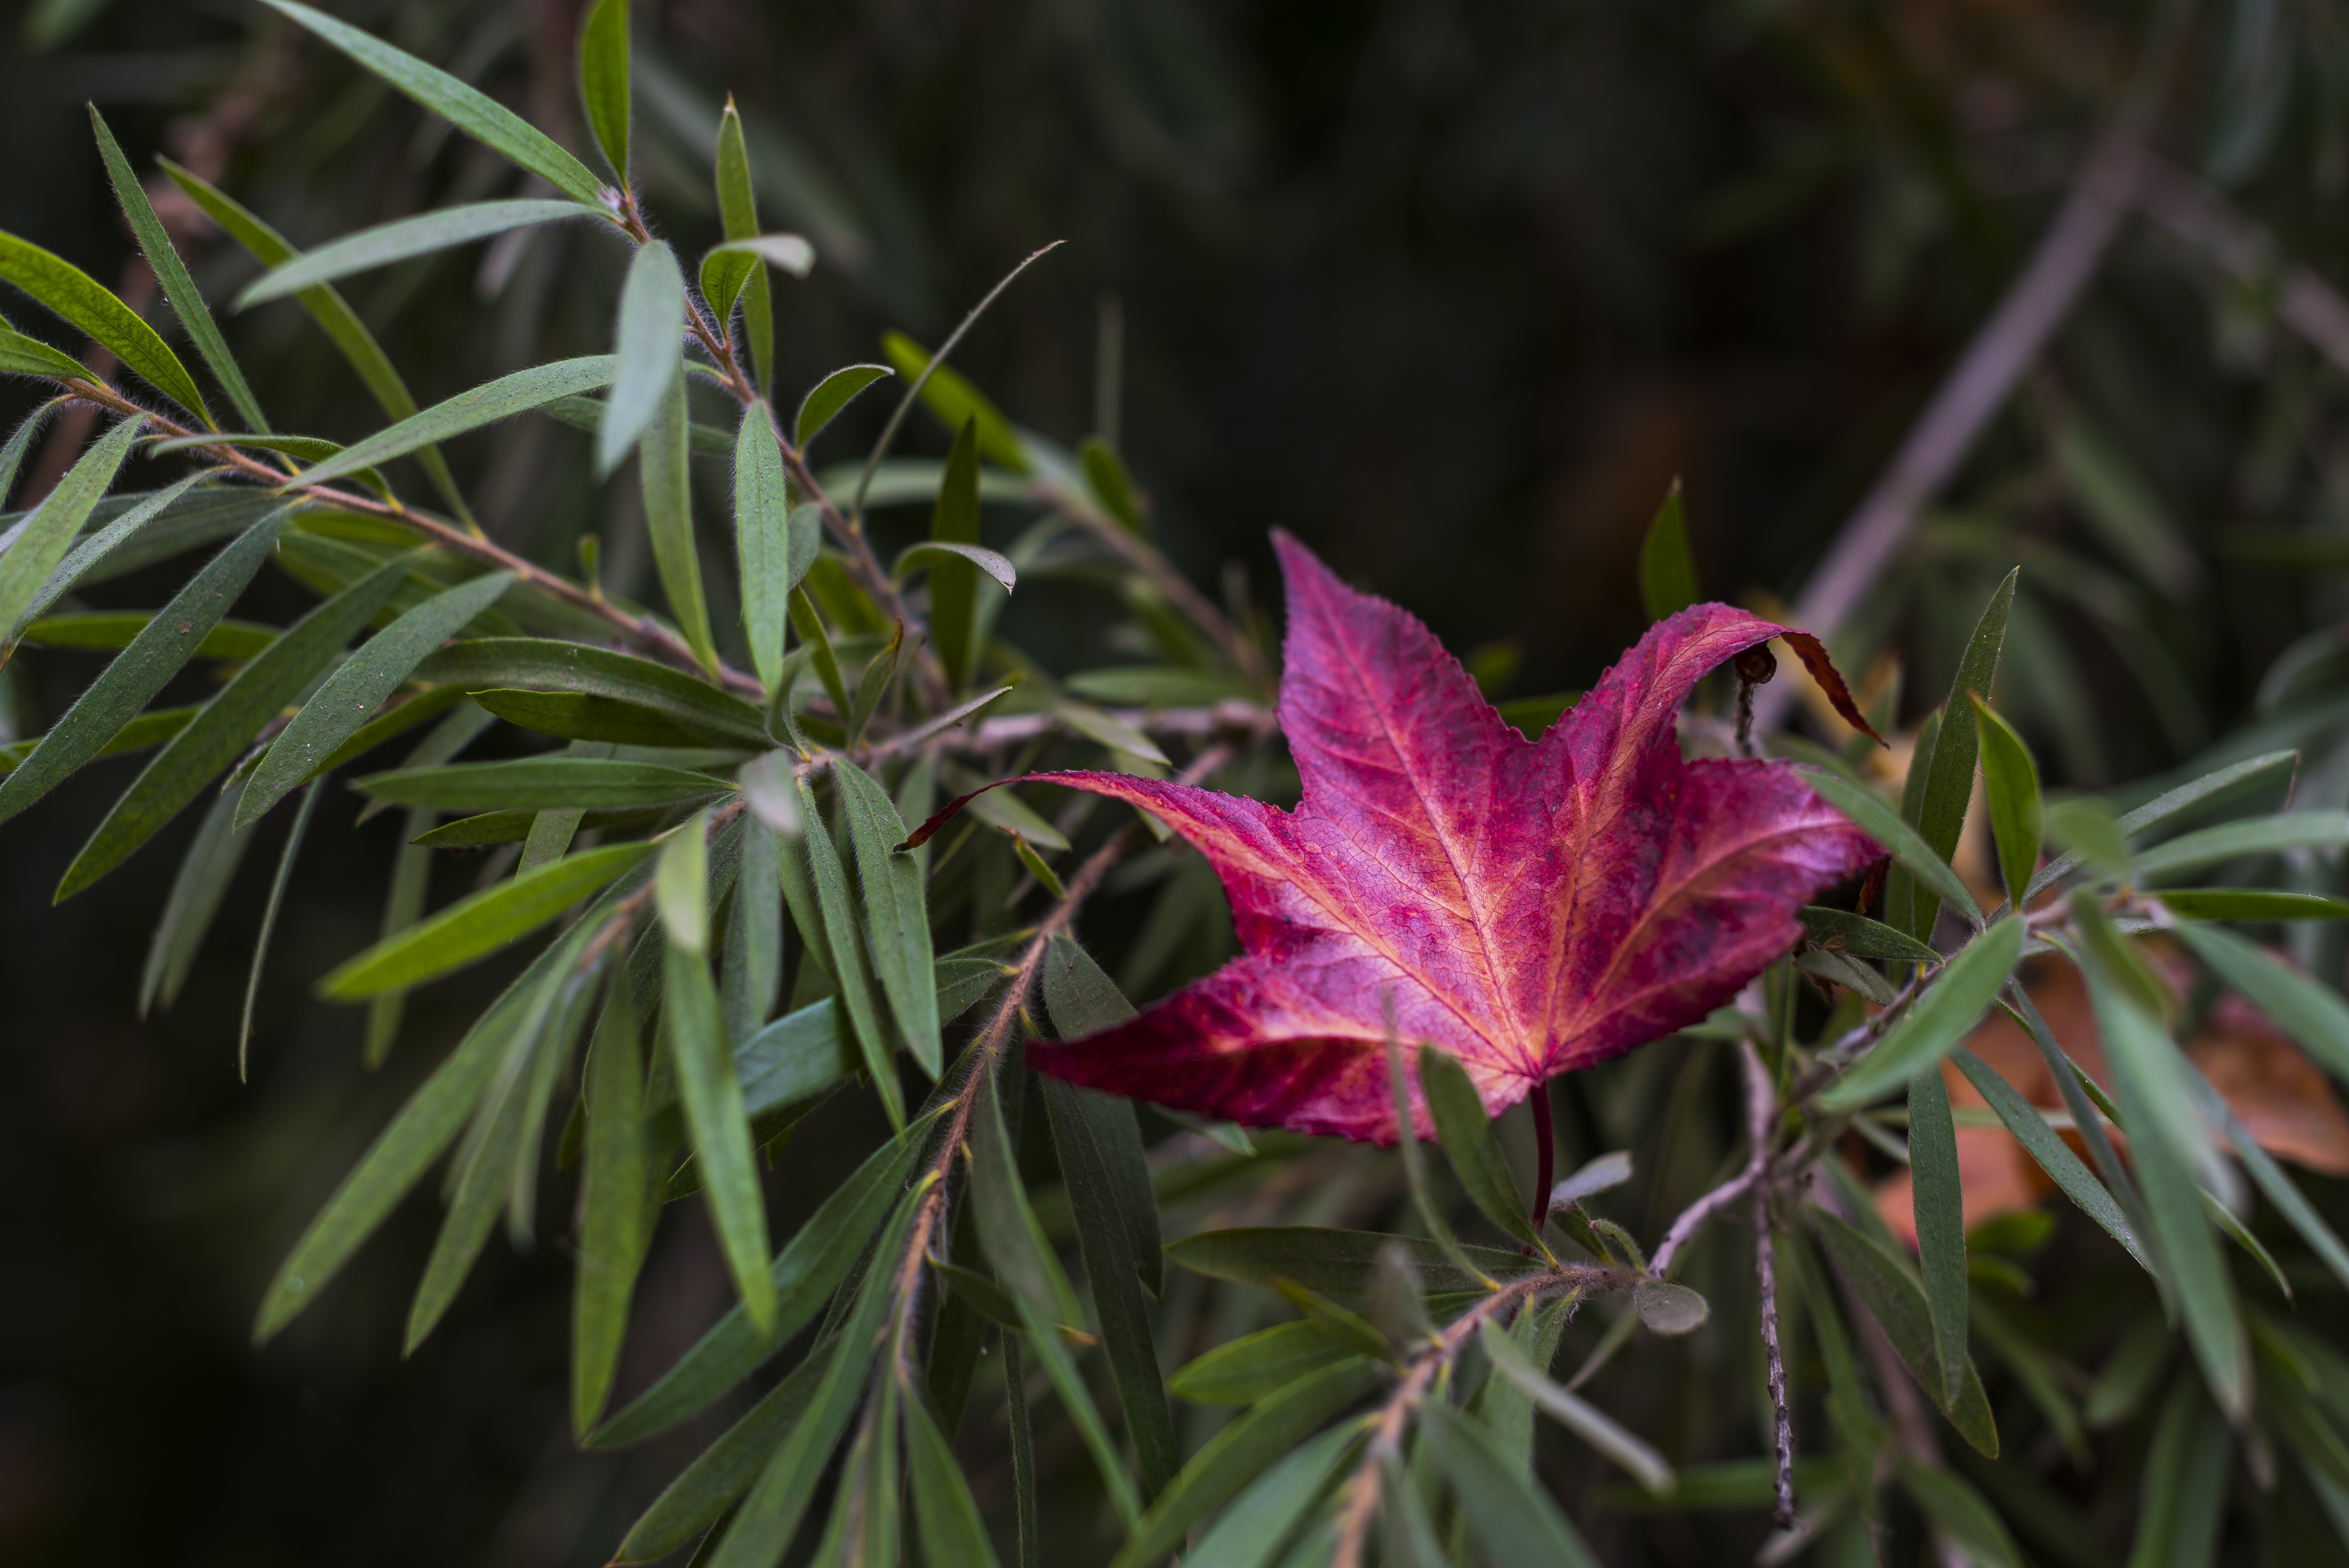
tree, nature, plant, leaf, flower, green, autumn, botany, flora, plants, wildflower, leaves, shrub, rhododendron, red leaf, macro photography, green leaf, flowering plant, bright leaf, woody plant, land plant